Escuadrilla de Bandas

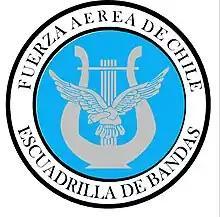
The band logo

The Escuadrilla de Bandas also known as the Chilean Air Force Band is a musical unit of the Chilean Air Force that brings together the military musicians of the Institution and that together with the Halcones, the Blue Berets and the Glider Squadron. They make up the Group of Presentations of the Chilean Air Force.